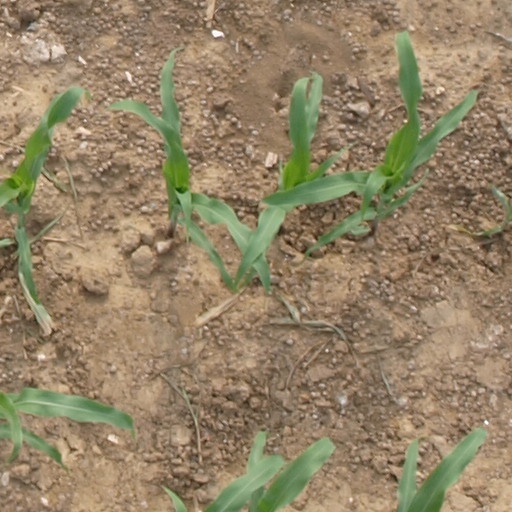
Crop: maize; corn